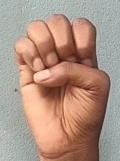
ASL sign: E